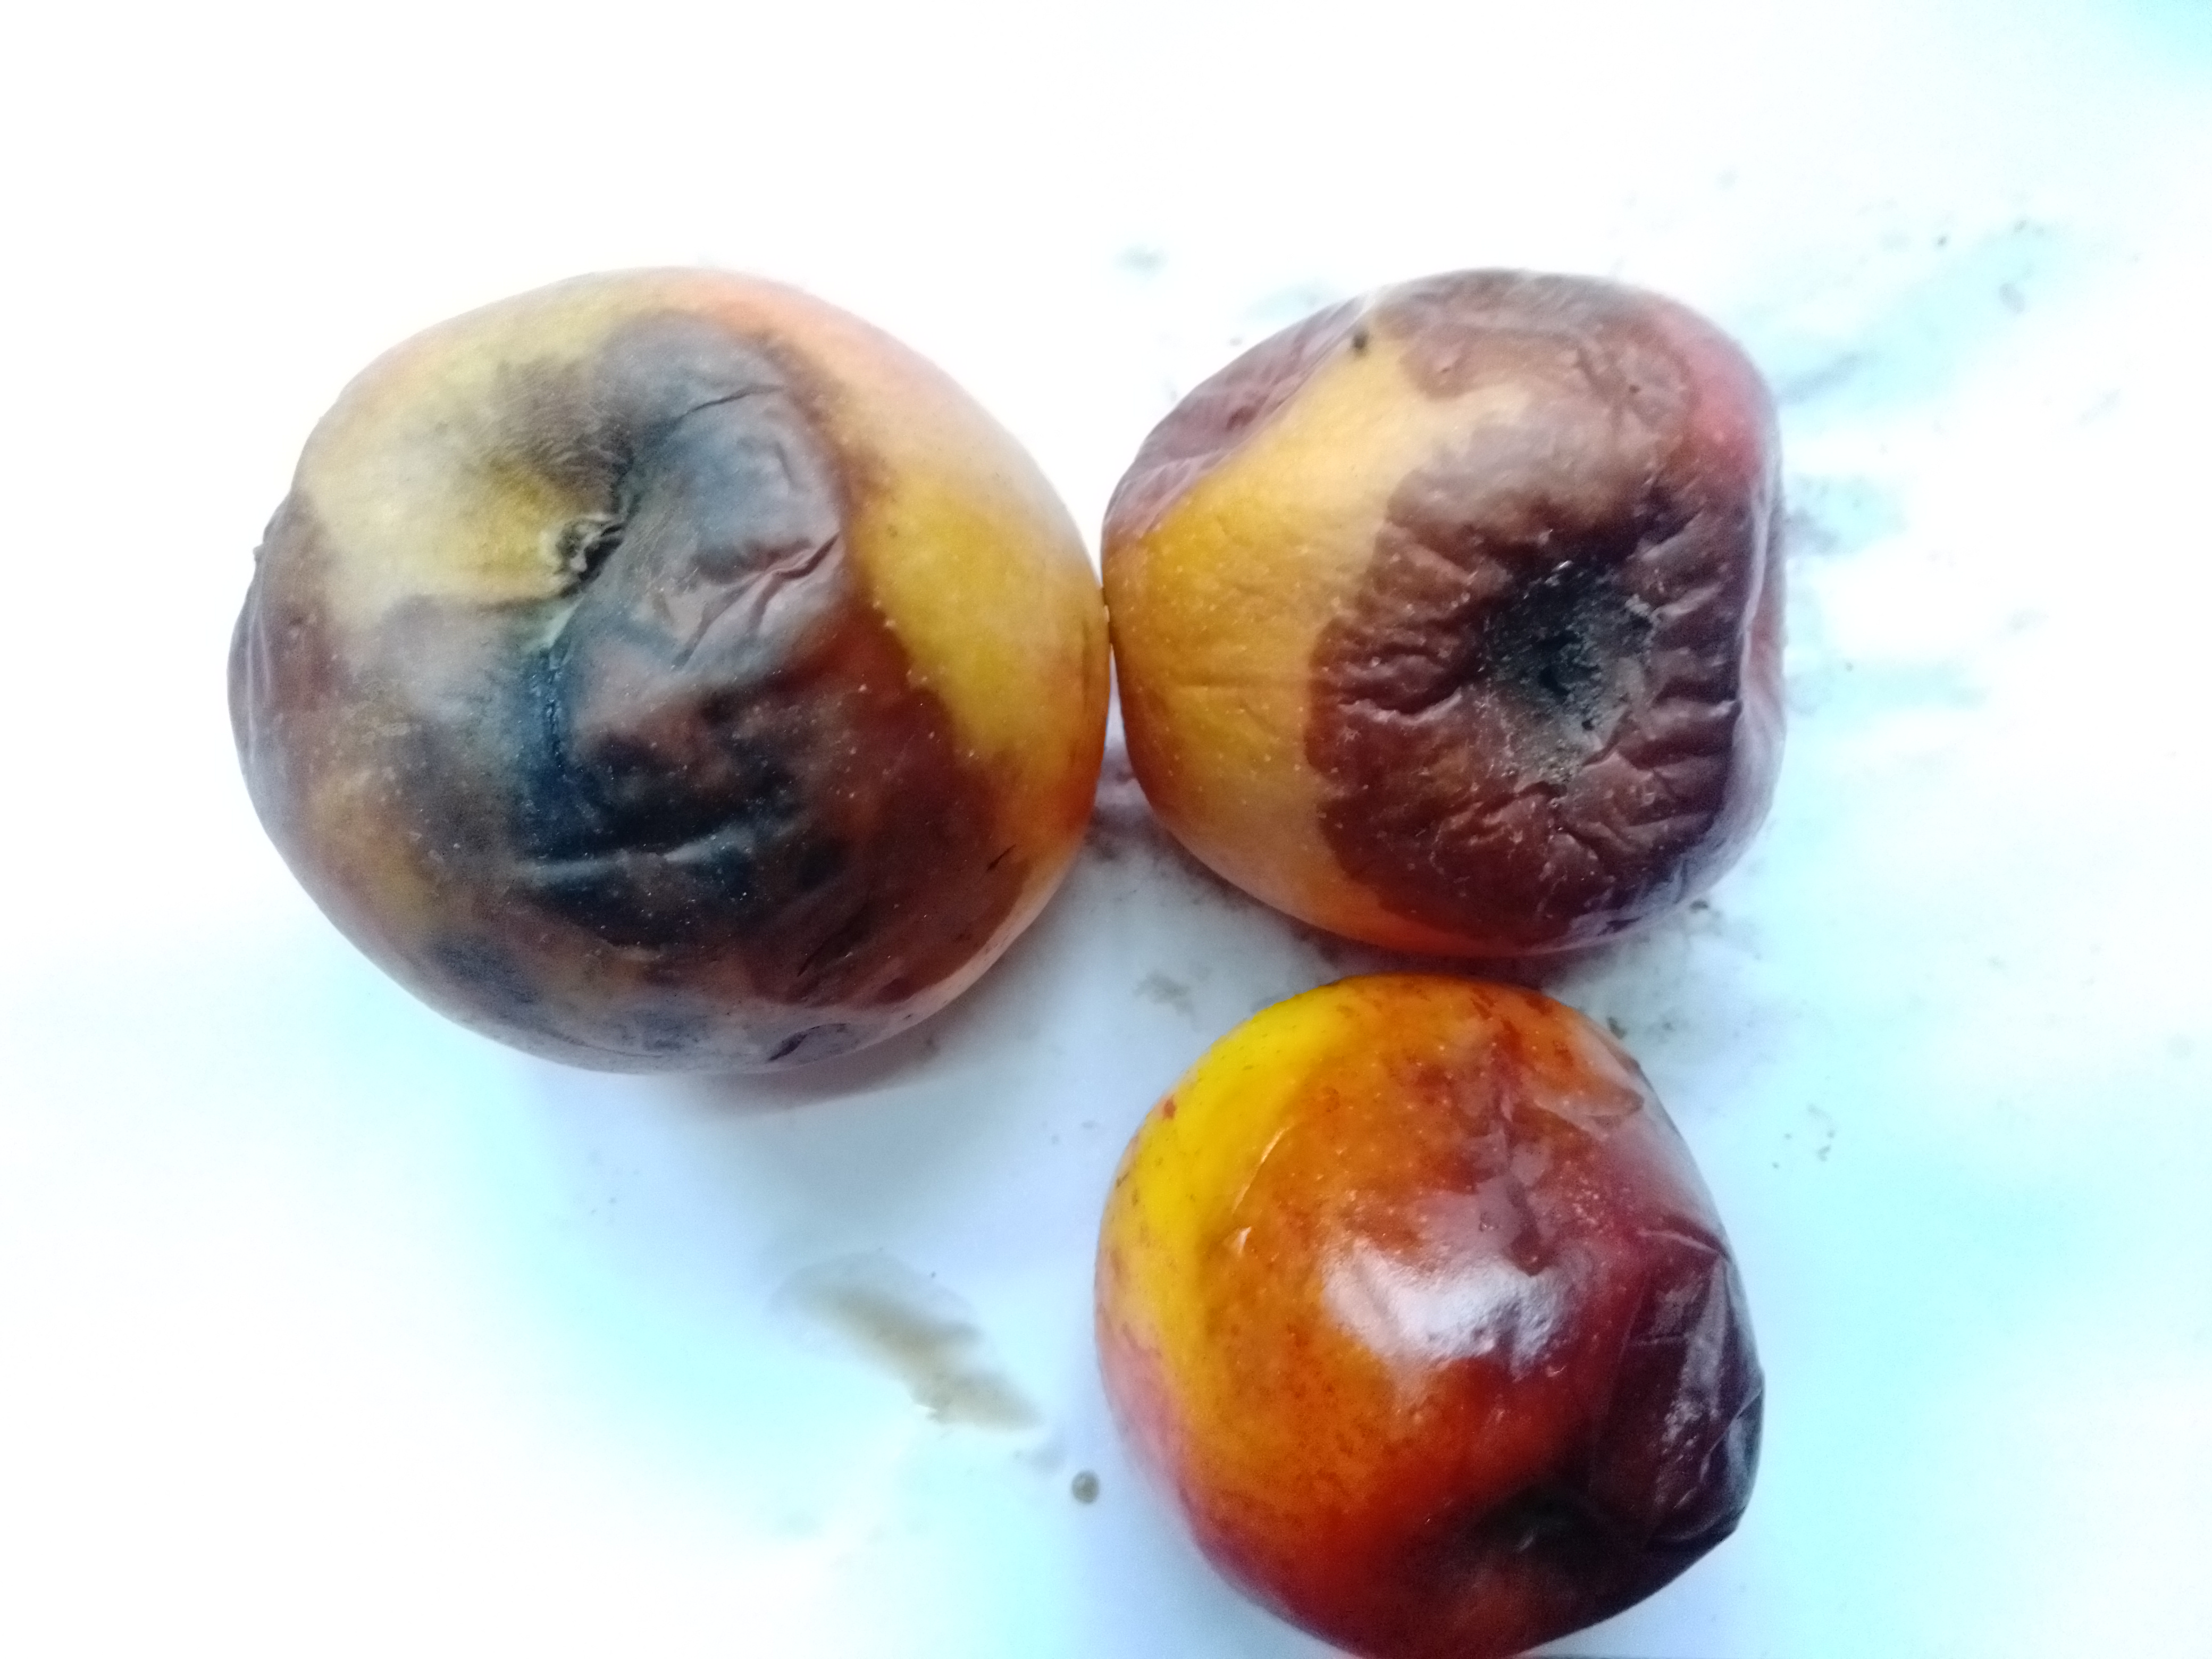
Fruit: apple
Condition: rotten